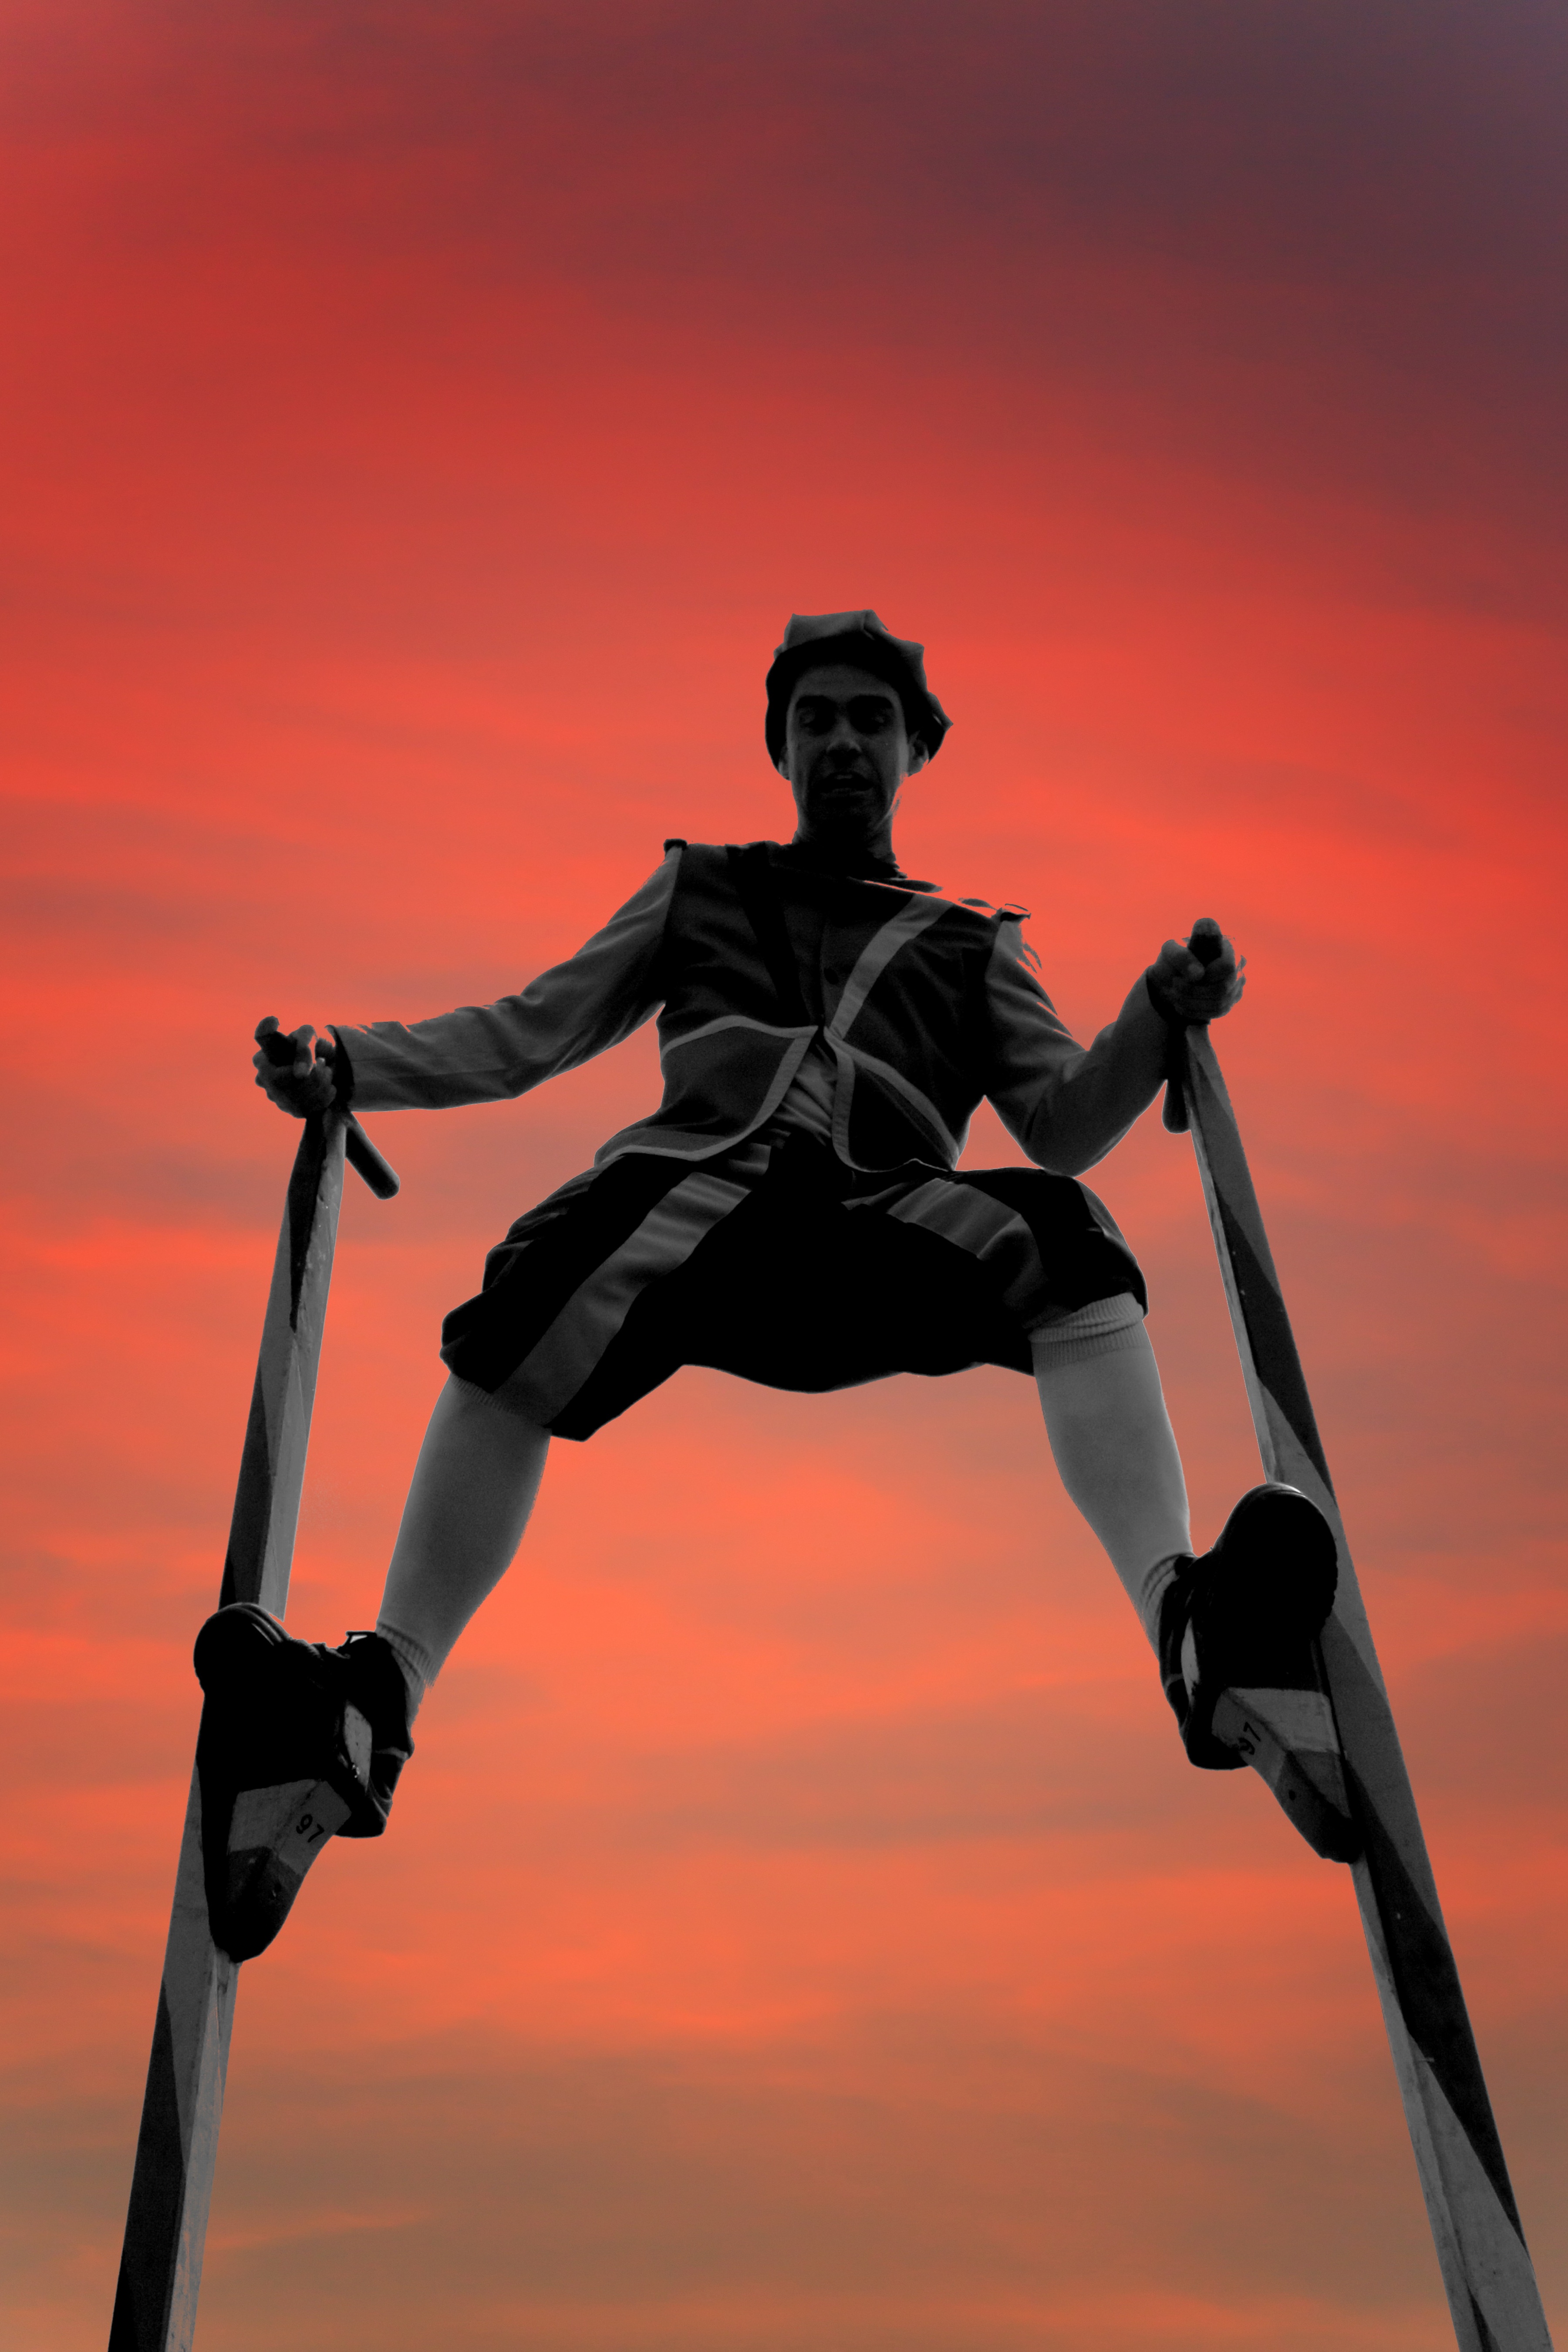
silhouette, sunset, twilight, stalk, mood, abendstimmung, stilt, screenshot, afterglow, evening sky